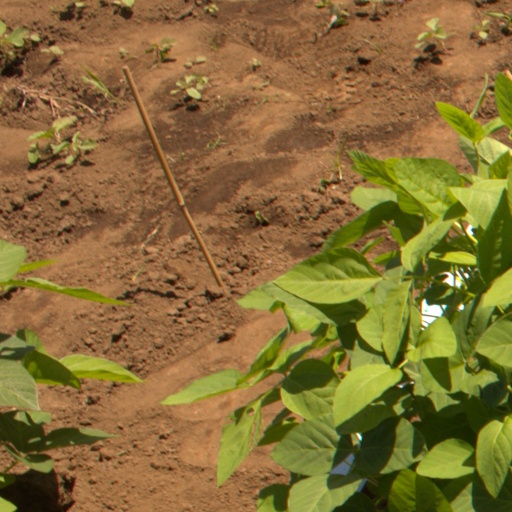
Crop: soybean